Bisbrooke

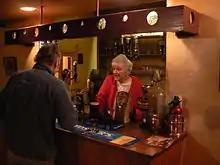
Ruby D'Arcy serving at The Gate, Bisbrooke, in 2008

Bisbrooke was first recorded in the "Domesday Book" of 1086 then spelt "Bitlesbroch". Over the centuries the spelling has gone through as many as 19 name changes including Bitelesbroke, Pysbroke and Butlisbroke before the present spelling was adopted. At the time of the Norman survey, about half of the land was owned by King William and the rest by Countess Judith of Fotheringhay in Northamptonshire.